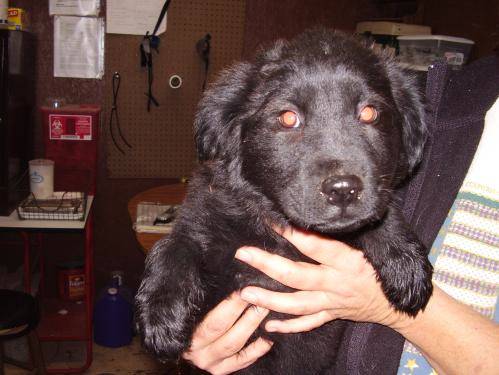
Label: dog